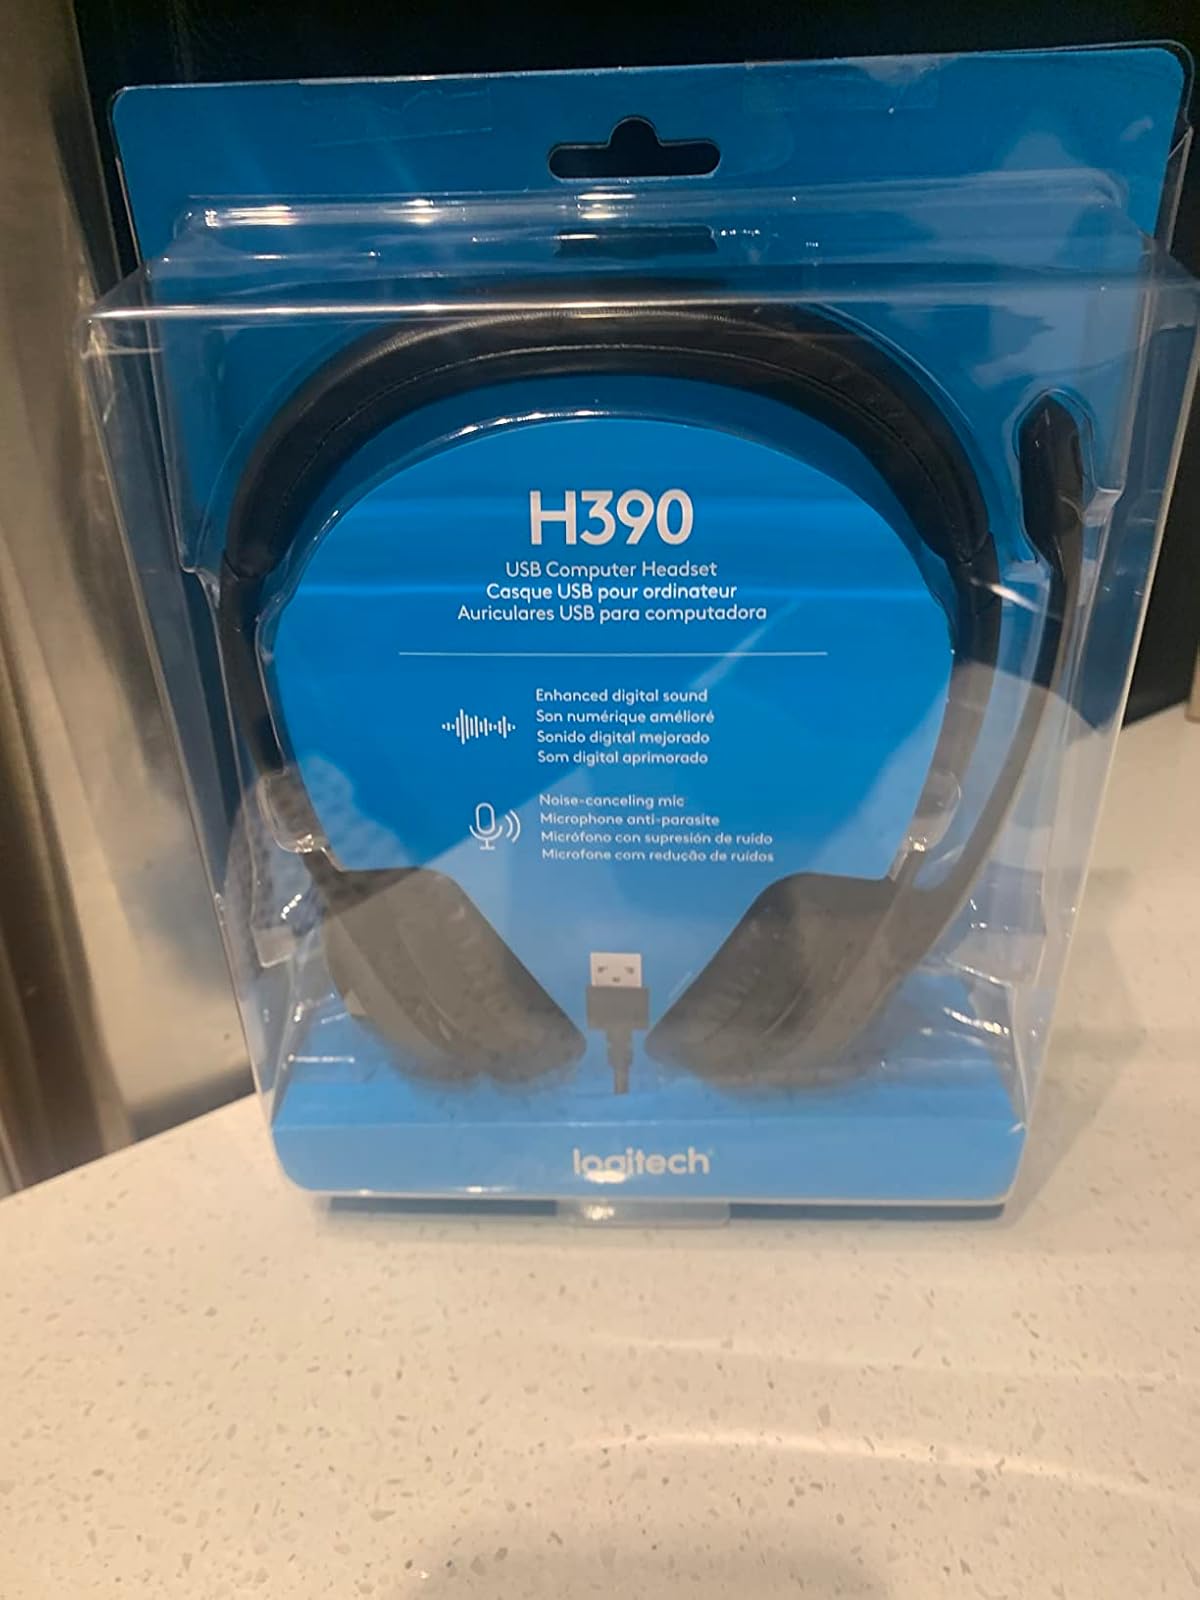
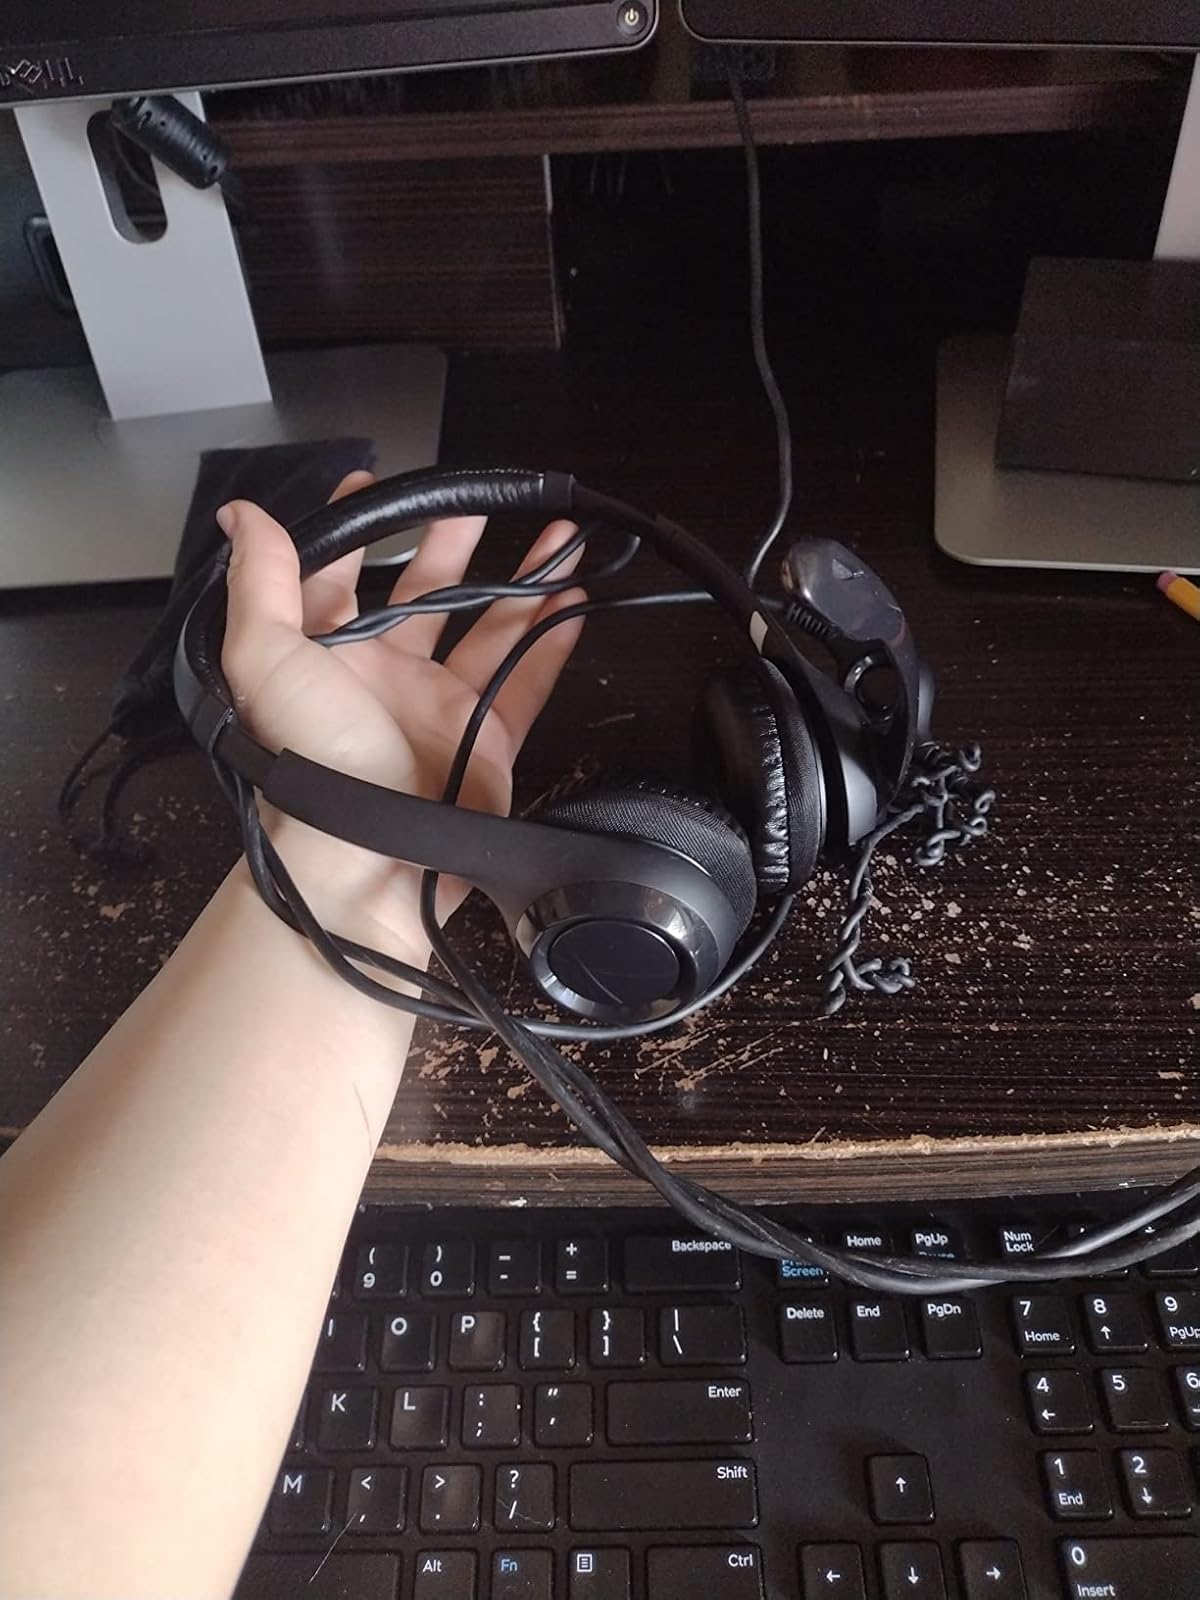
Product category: headphones
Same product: yes